90th Fighter Squadron

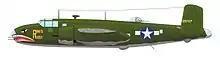
North American B-25C Mitchell of the 90th BS, 3rd BG(L) USAAF, Dobodura Airfield 1943

During World War II, the 90th, now a bombardment squadron, operated in the South Pacific, flying Douglas A-20 Havoc and North American B-25 Mitchell aircraft. Their main mission involved highly-dangerous skip bombings. In an effort to improve the effectiveness and protection of the 3d Bombardment Group's pilots, Major Paul 'Pappy' Gunn, 3d Bombardment Group engineering officer, devised a modification of the B-25C. The modification replaced the forward bombardier with four forwards firing .50 caliber machine guns, supplemented with two twin .50 caliber gun packages side mounted on the fuselage. The lower turret was discarded. The A-20s received similar modifications. The modified aircraft were first employed by the 90th and proved exceptionally effective, receiving the nickname 'commerce destroyers.' During the Battle of the Bismarck Sea, every aircraft in the 90th scored a hit on the Japanese convoy of 18 ships. It was the first sea-level attack by B-25 strafers in World War II and demonstrated that this tactic was extremely effective. The squadron also participated in the raids on Wewak, New Guinea, which were preemptive strikes that virtually ended the threat of enemy offensive air capabilities.